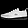
Label: Sneaker